From Mexico with Love

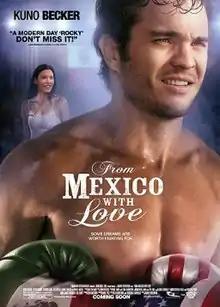
Film poster

From Mexico with Love is a 2009 American action-drama film directed by Jimmy Nickerson and starring Kuno Becker, Steven Bauer, Danay Garcia, Bruce McGill, and Stephen Lang.